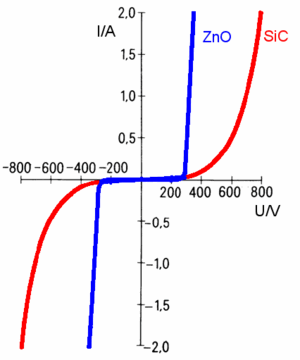
Une varistance est une résistance électrique très fortement non linéaire, utilisée aujourd'hui principalement pour faire des parafoudres.